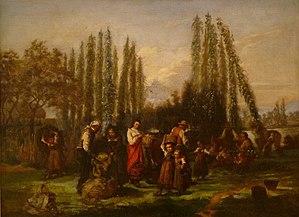
Frédéric-Théodore Lix, né à Strasbourg le 18 décembre 1830, mort à Paris le 23 février 1897, est un peintre, illustrateur et lithographe français.